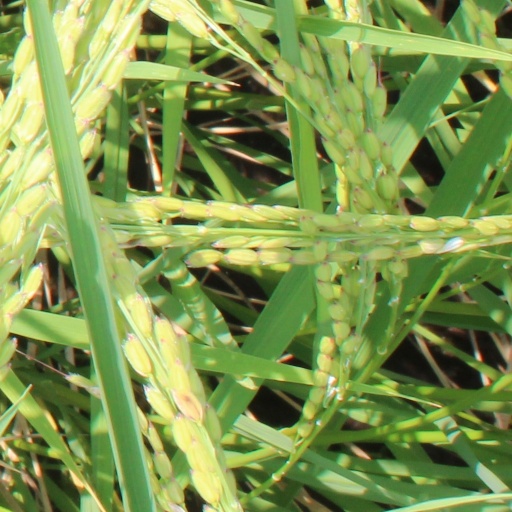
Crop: rice